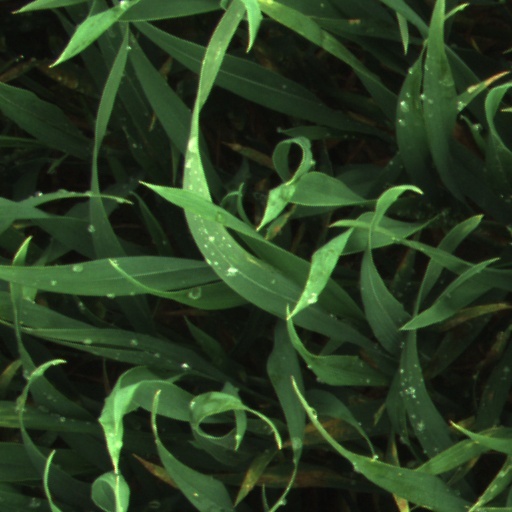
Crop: wheat